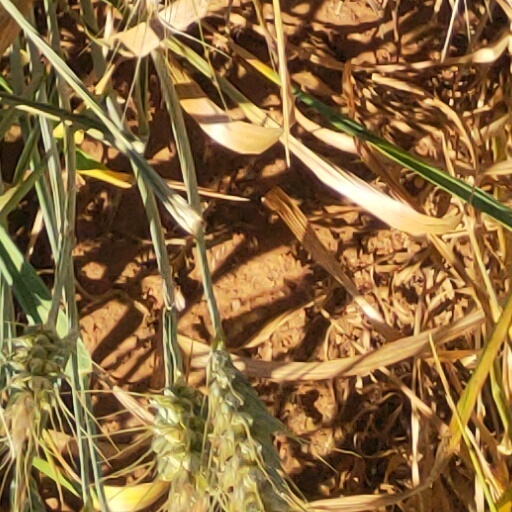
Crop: wheat